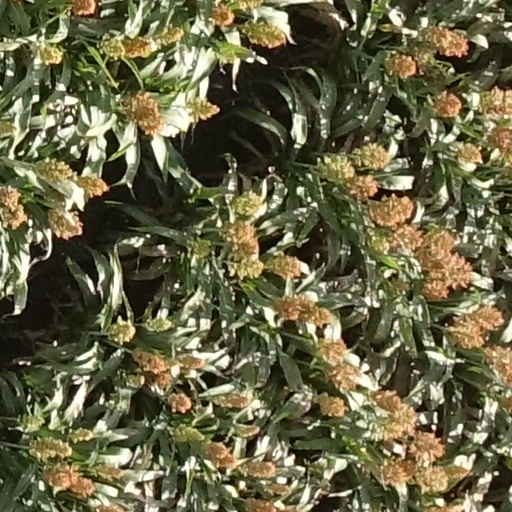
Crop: sorghum